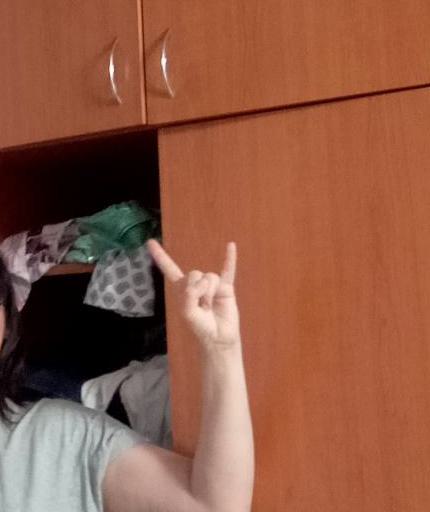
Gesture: rock